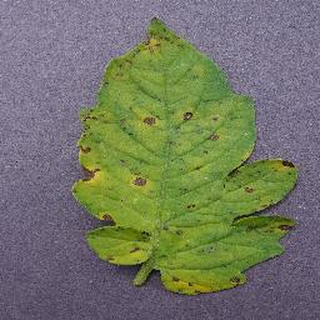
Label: tomato_septoria_leaf_spot